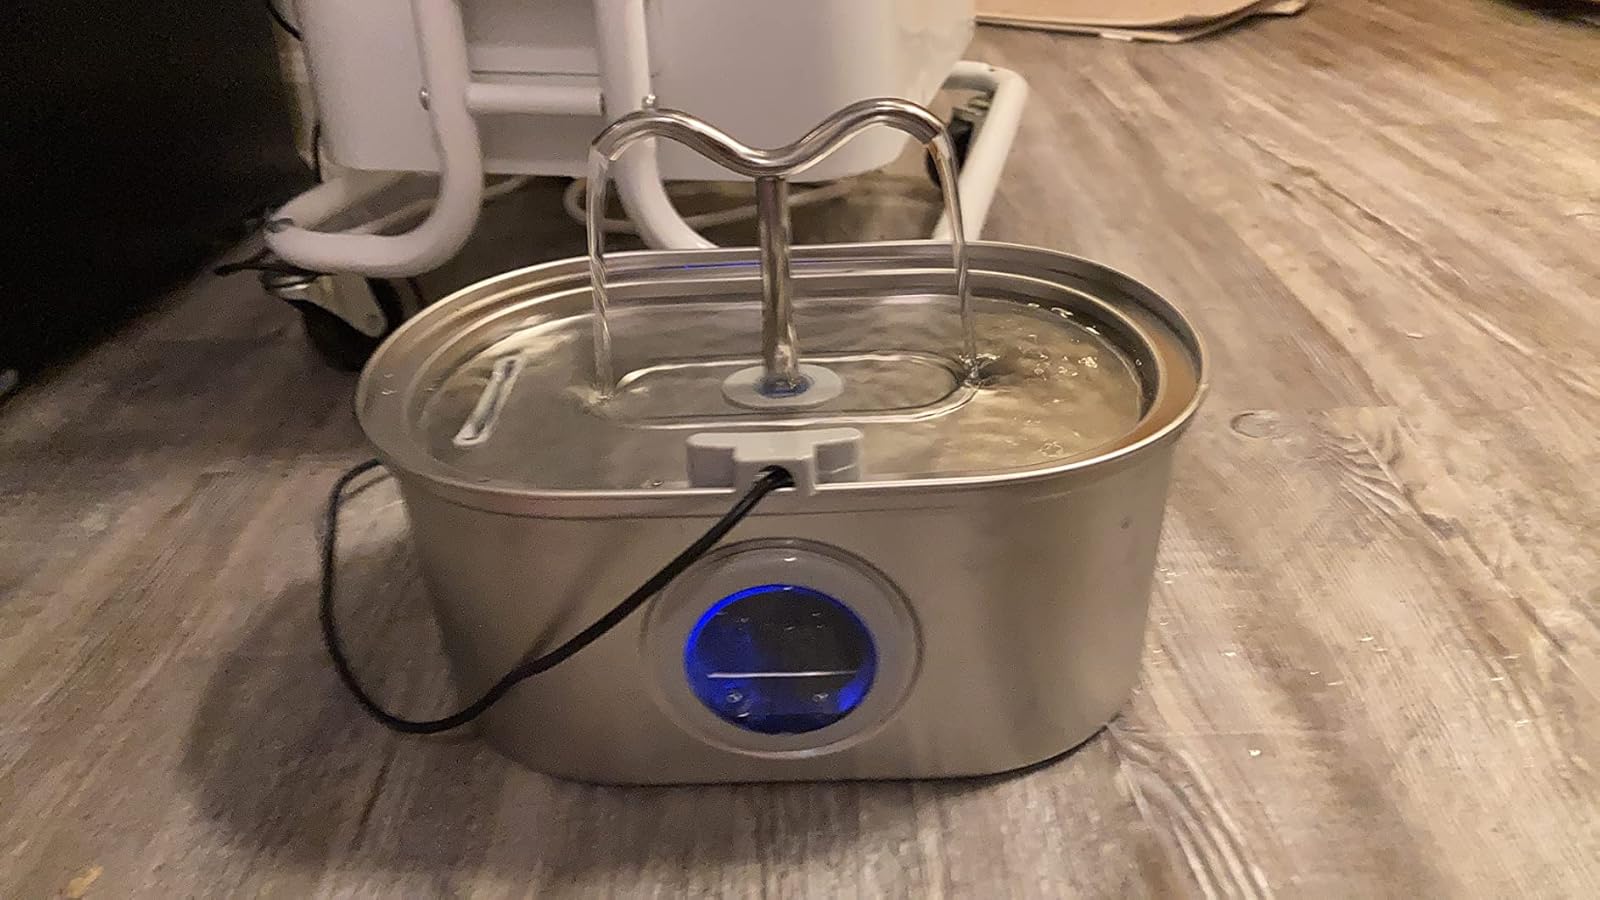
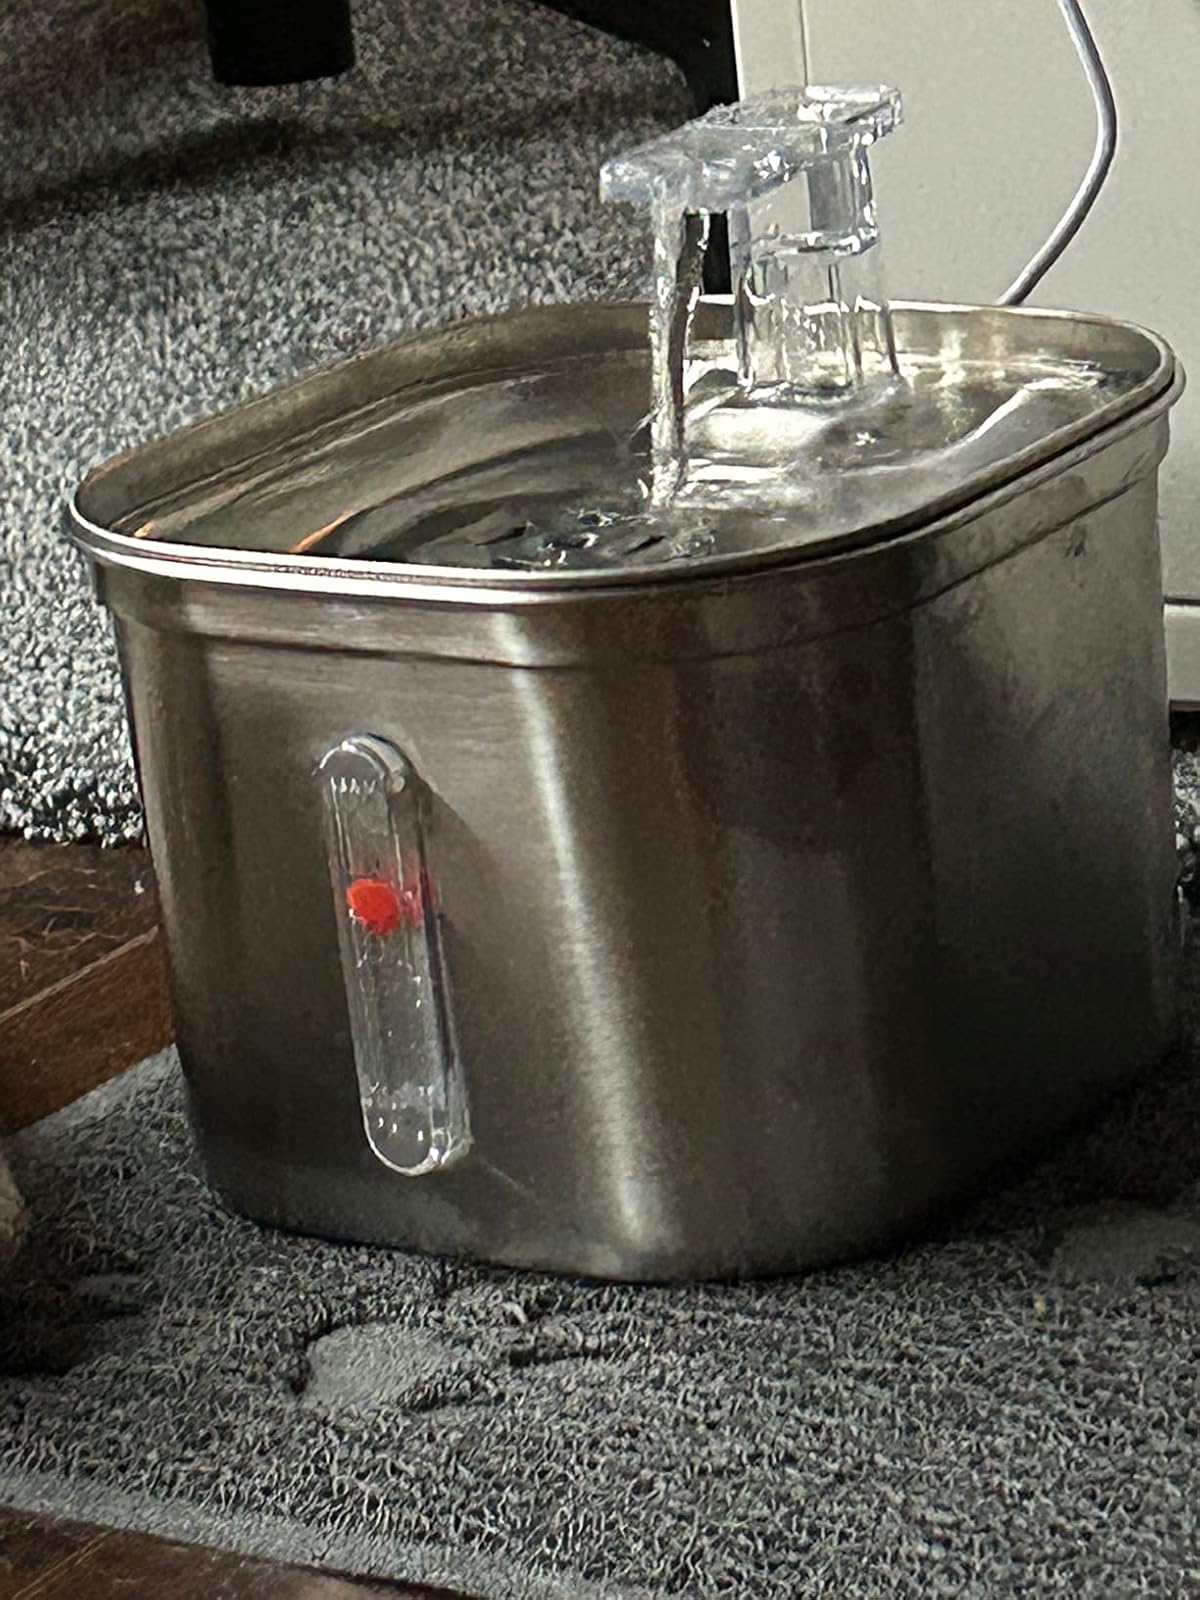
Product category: items_bowl
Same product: no